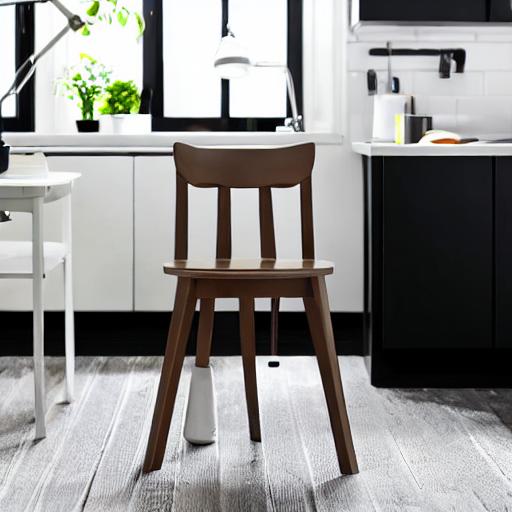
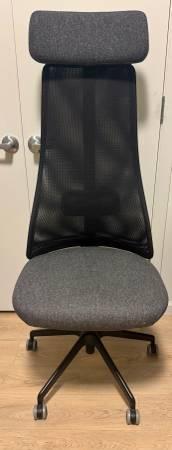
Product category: items_chair
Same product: no